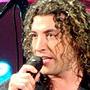
Age: 30